Frank R. Paul

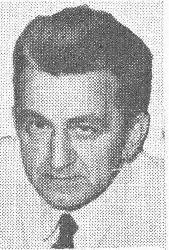
Paul,

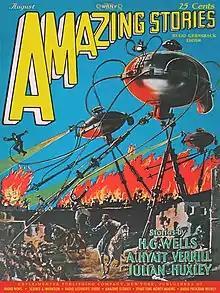
Paul's cover for "Amazing Stories", August 1927, illustrating "The War of the Worlds"

Frank Rudolph Paul (born Rudolph Franz Paul; April 18, 1884 – June 29, 1963) was an American illustrator of pulp magazines in the science fiction field.